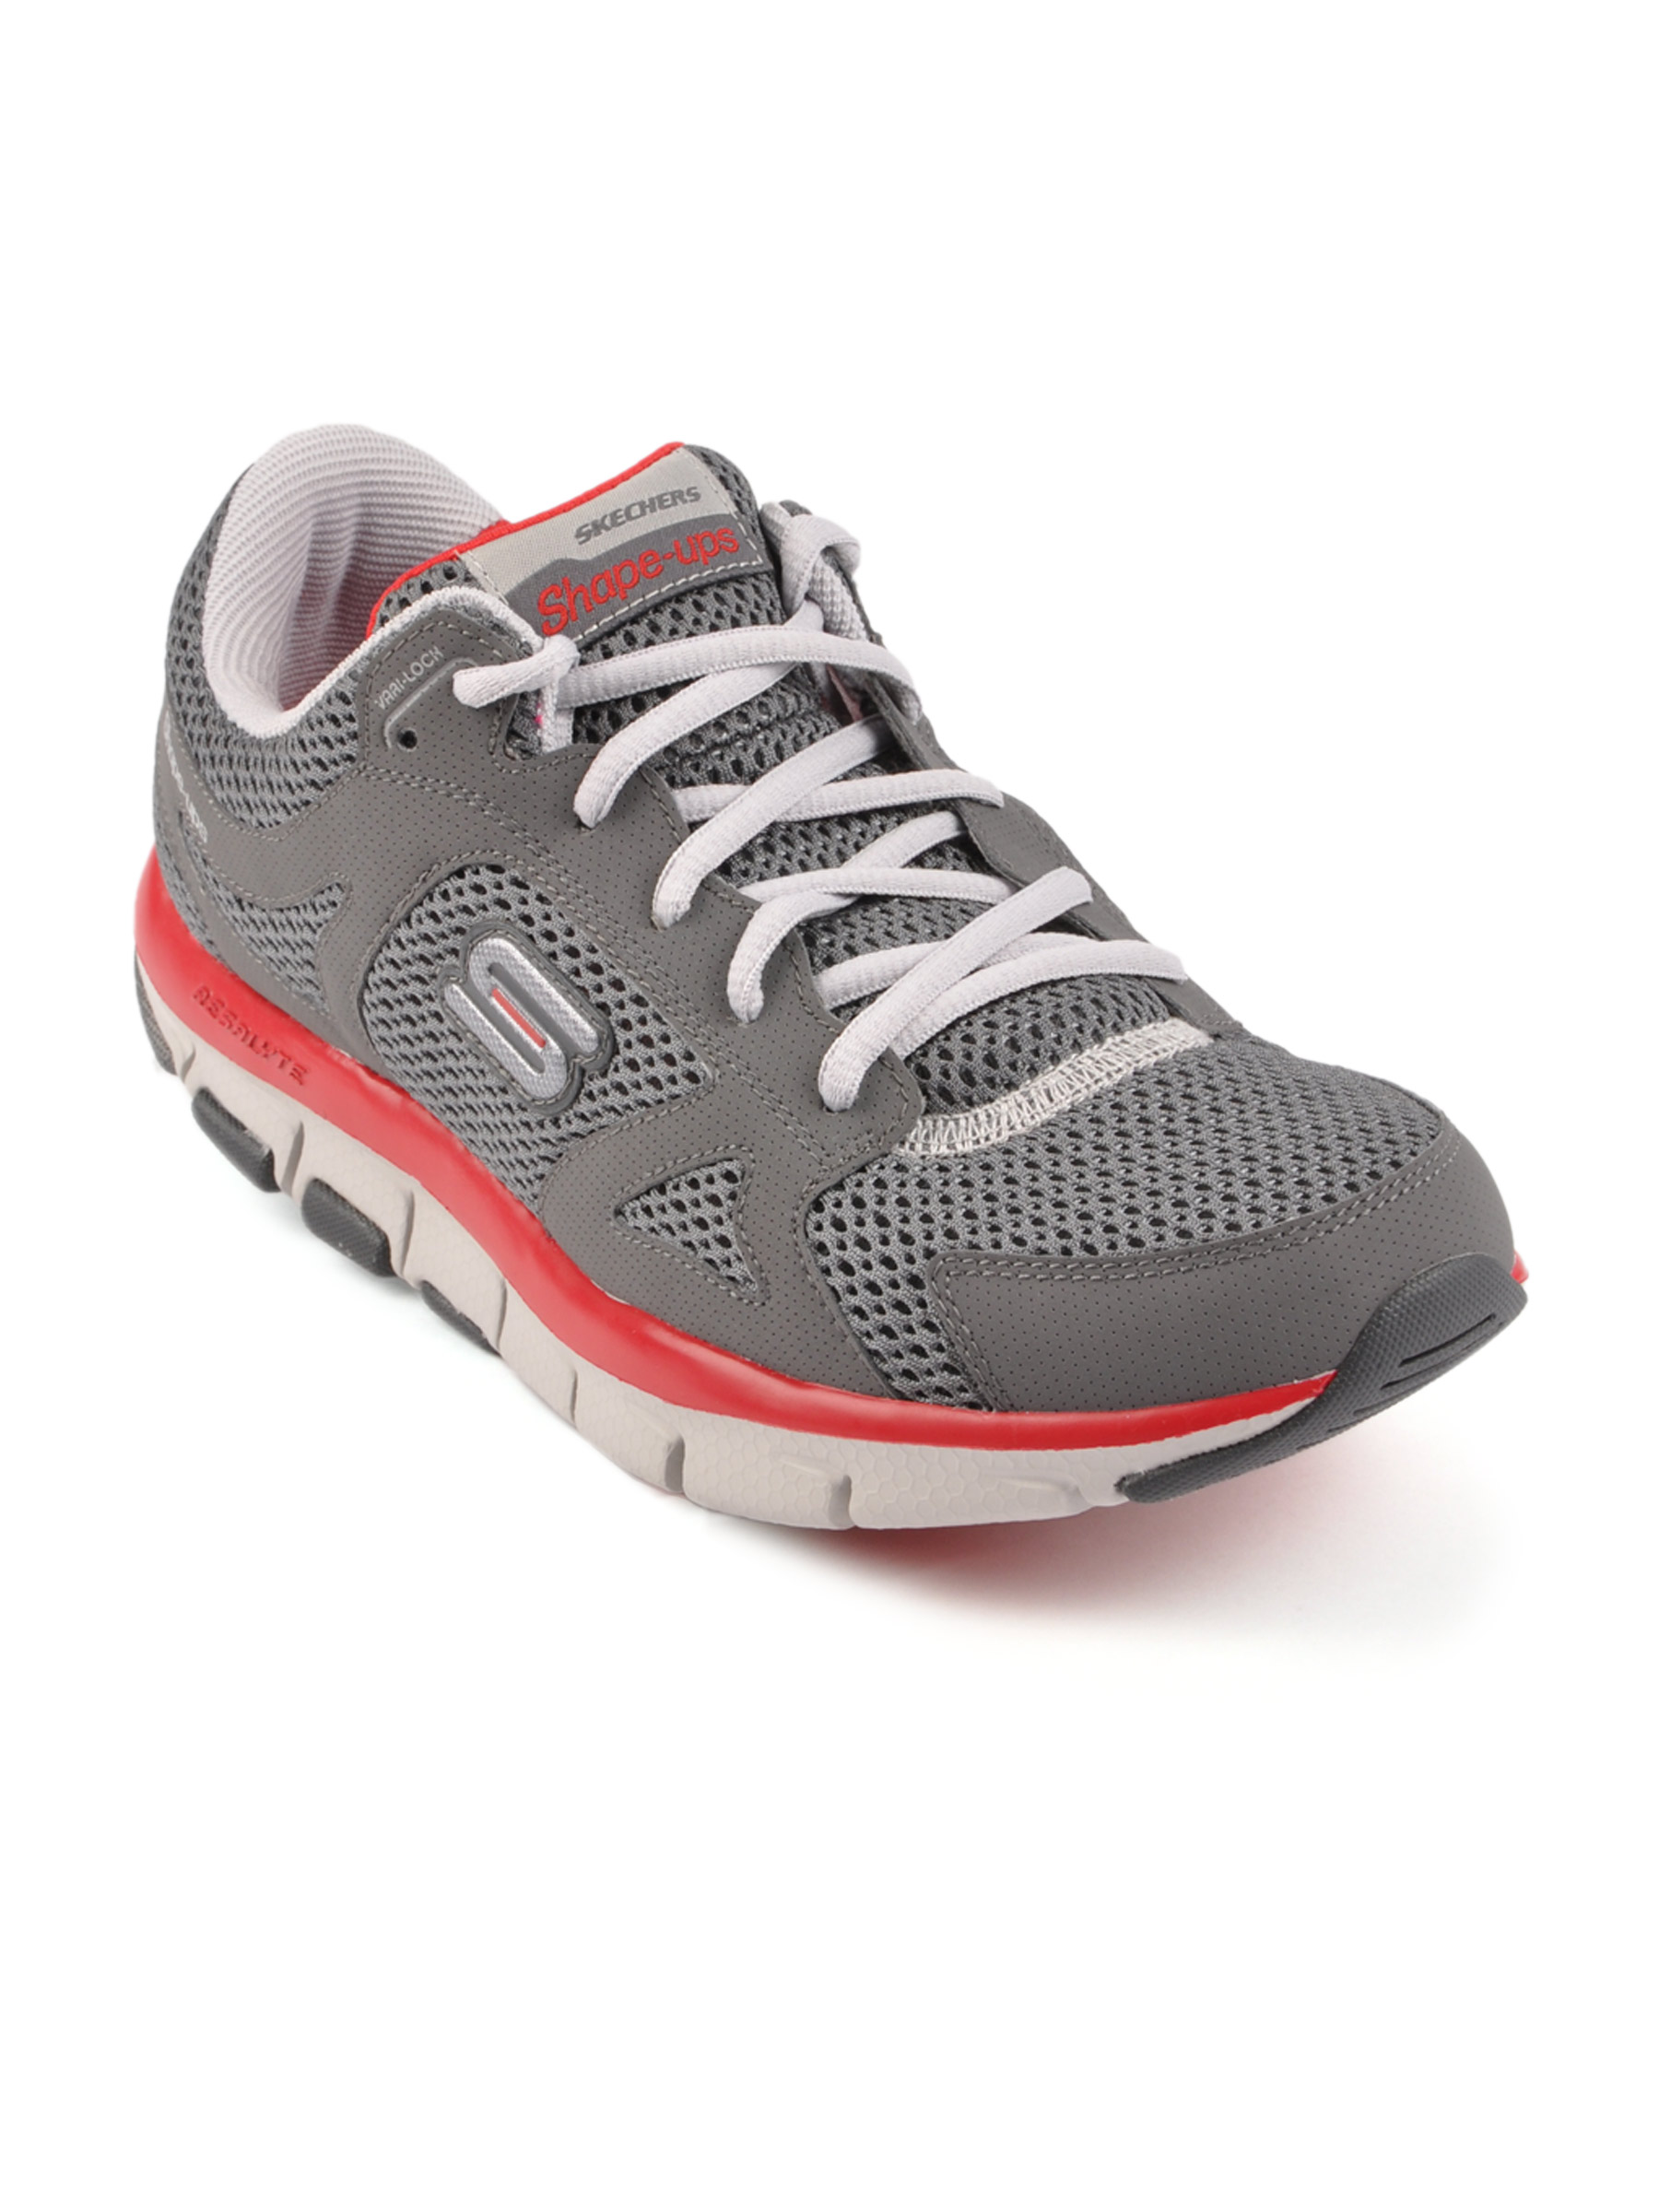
Skechers Men Shape Grey Sports Shoes
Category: Footwear / Shoes / Sports Shoes
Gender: Men
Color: Grey
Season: Fall 2011
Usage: Sports